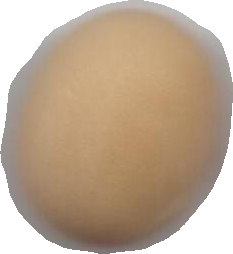
Variety: Anjasmoro